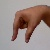
The image shows a hand gesture representing the letter 'Q' in Indian Sign Language.